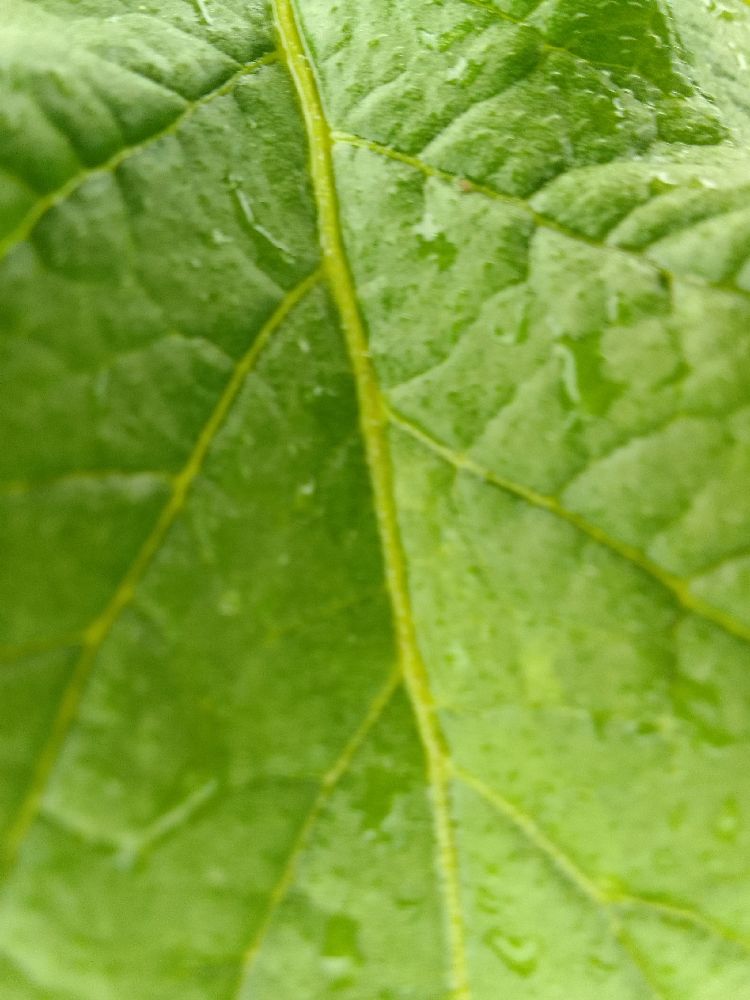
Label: Healthy